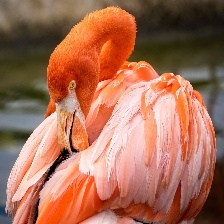
Species: AMERICAN FLAMINGO
Scientific name: PHOENICOPTERUS RUBER